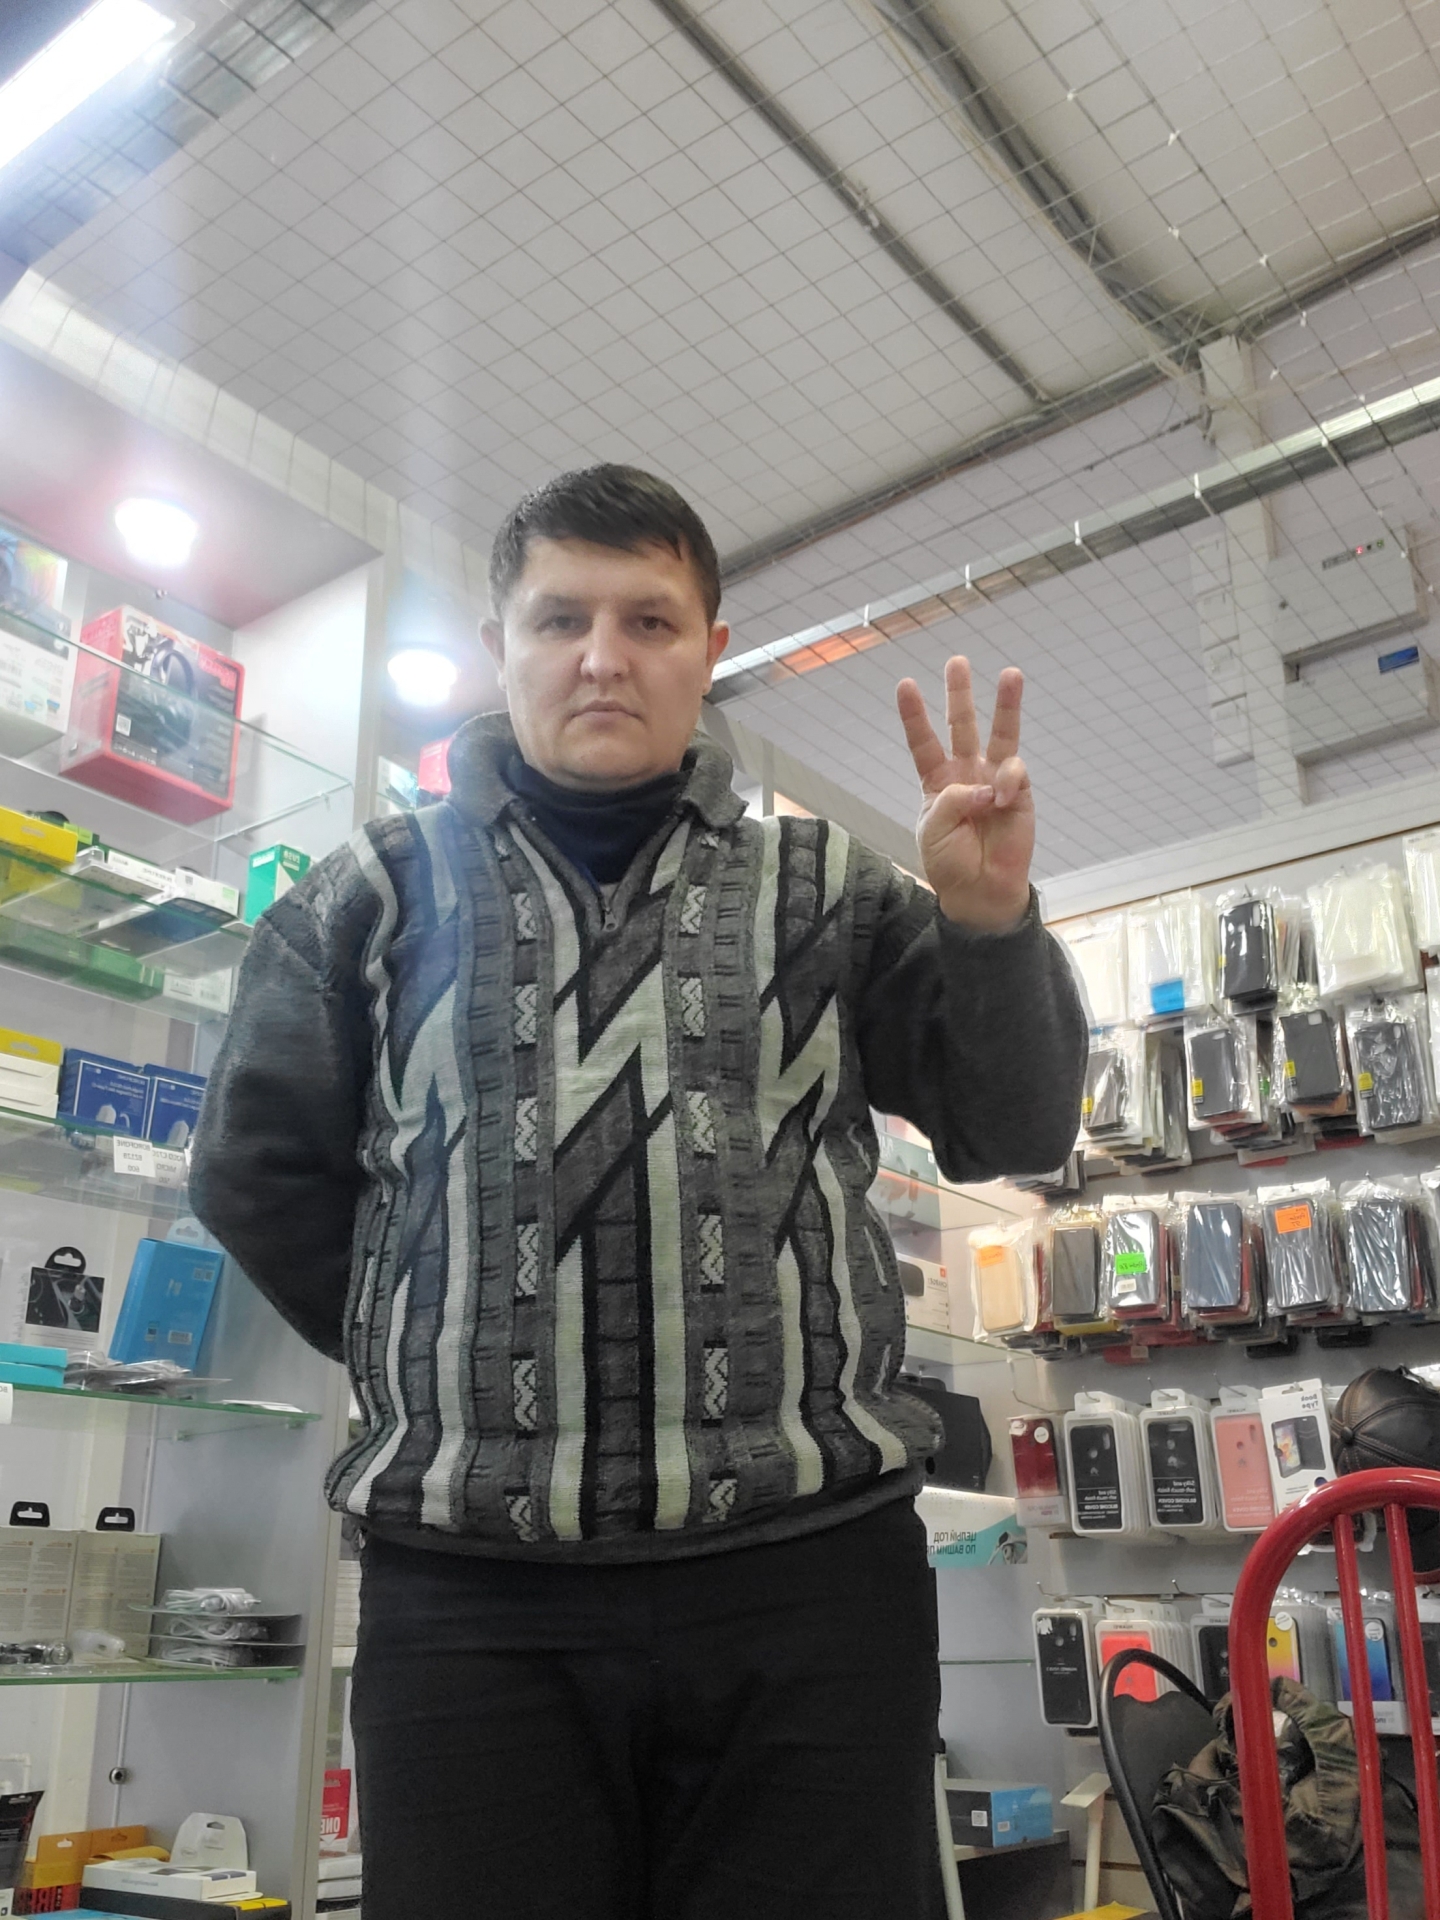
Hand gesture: three